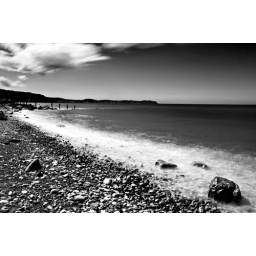
Llandulas beach in north wales, a black and white exposure with multi exposure to flatten out the sea a bit...